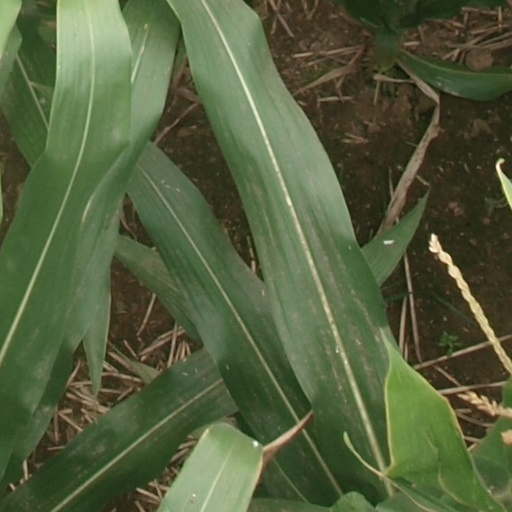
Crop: maize; corn